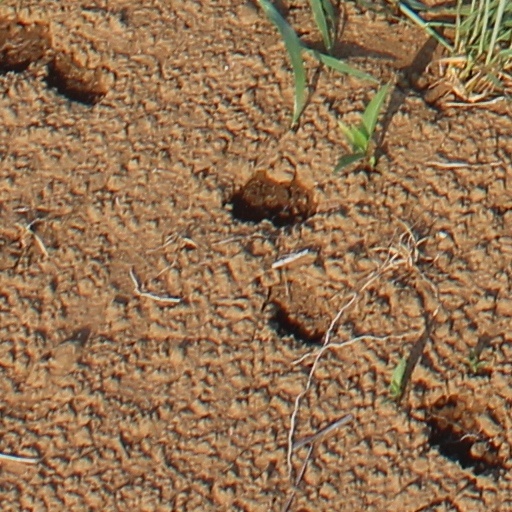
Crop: wheat